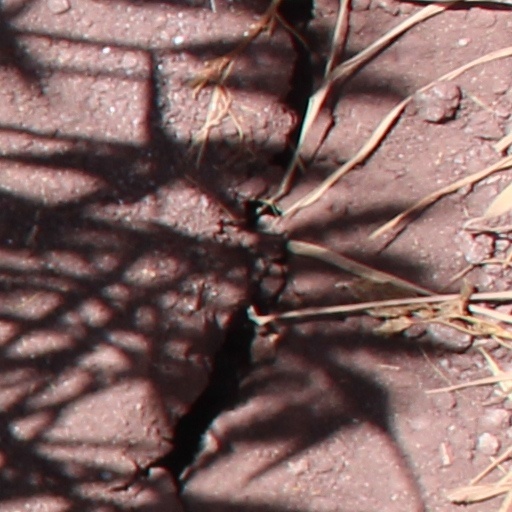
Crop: wheat